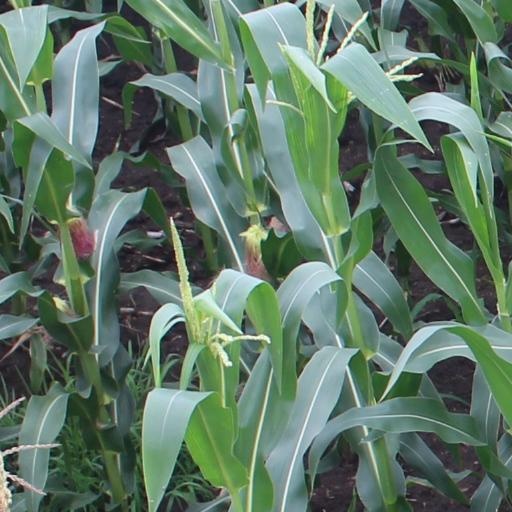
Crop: maize; corn